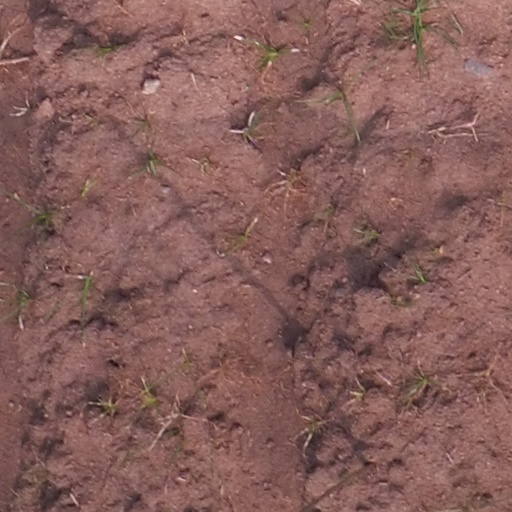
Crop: maize; corn